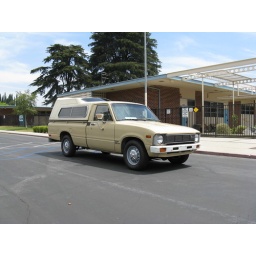
Back on the road after sitting in the garage for 11 years. Not bad for 459k miles.